Jean Piaget

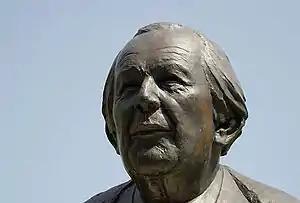
Bust of Piaget in the Parc des Bastions, Geneva

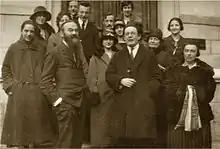
Photo of the Jean Piaget Foundation with Pierre Bovet (1878–1965) first row (with large beard) and Jean Piaget (1896–1980) first row (on the right, with glasses) in front of the Rousseau Institute (Geneva), 1925

Harry Beilin described Piaget's theoretical research program as consisting of four phases: